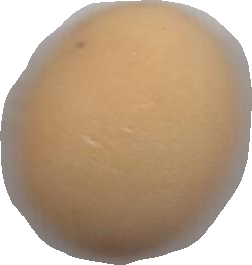
Variety: Grobogan